Victor Brecheret

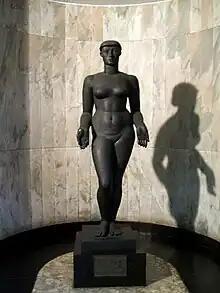
"Grace," Prestes Maia Gallery, São Paulo

Victor Brecheret, born "Vittorio Breheret" (December 15, 1894 – December 17, 1955), was an Italian-Brazilian sculptor. He lived most of his life in São Paulo, except for his studies in Paris in his early twenties. Brecheret's work combines techniques of European modernist sculpture with references to his native country through the physical characteristics of his human forms and visual motifs drawn from Brazilian folk art. Many of his subjects are figures from the Bible or classical mythology.